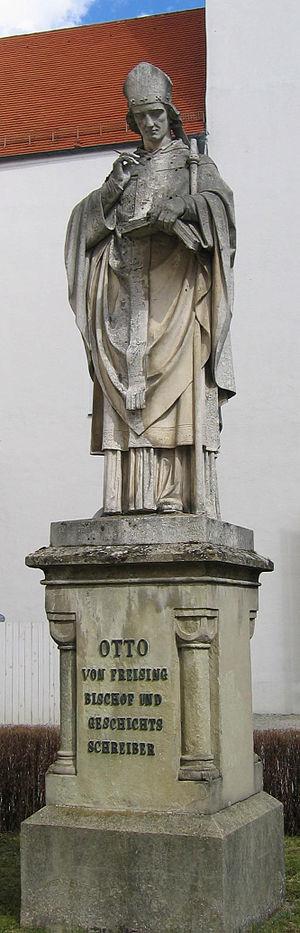
L'abbaye de Morimond est une abbaye cistercienne, aujourd'hui disparue, située à Parnoy-en-Bassigny dans le département de la Haute-Marne, en France. Fondée en 1115, elle est la quatrième des première abbayes filles de Cîteaux, avec La Ferté, Pontigny et Clairvaux. Ces cinq abbayes étaient dites « primaires » dans l'ordre cistercien.